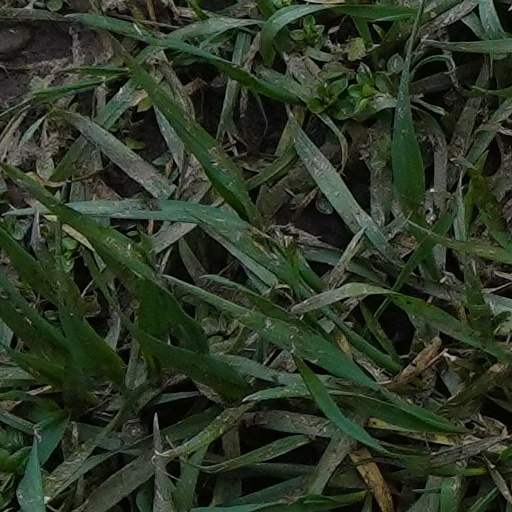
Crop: wheat